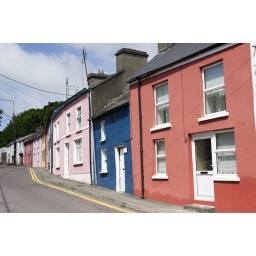
Row of houses along town street in County Cork, Ireland